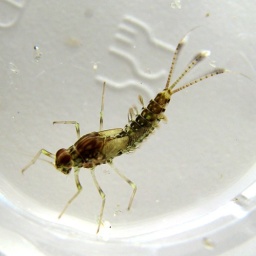
Leven in de slootFresh water animal